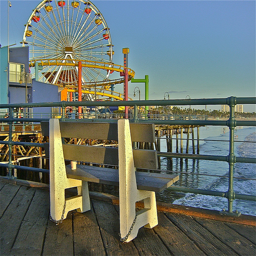
An amusement park with a ferris wheel  near the water
A bench on a boardwalk with a Ferris wheel in the background.
A cute small bench sitting empty on the pier.
A bench on a pier near a ferris wheel in a park.
a peer branch sits on a dock looking out into the ocean